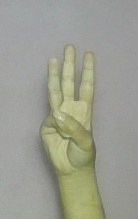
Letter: thaa